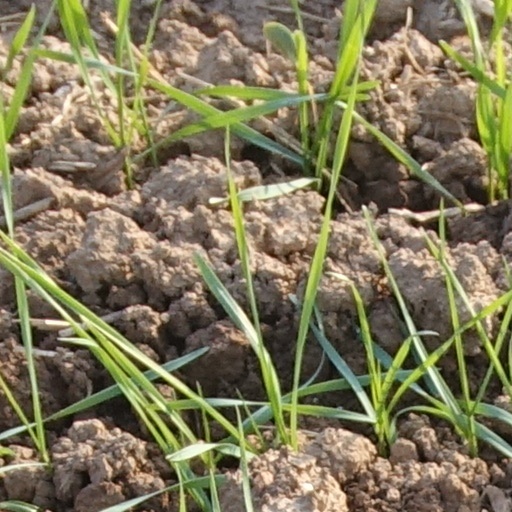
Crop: wheat